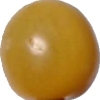
Label: tomato_cherry_yellow